Ismenius Lacus quadrangle

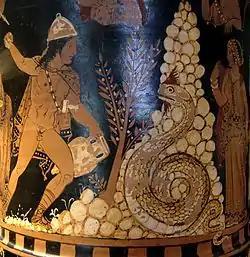
Cadmus slaying the dragon of the Ismenian Spring

Ismenius Lacus is the name of a telescopic albedo feature located at 40° N and 30° E on Mars. The term is Latin for Ismenian Lake, and refers to the Ismenian Spring near Thebes in Greece where Cadmus slew the guardian dragon. Cadmus was the legendary founder of Thebes, and had come to the spring to fetch water. The name was approved by the International Astronomical Union (IAU) in 1958.